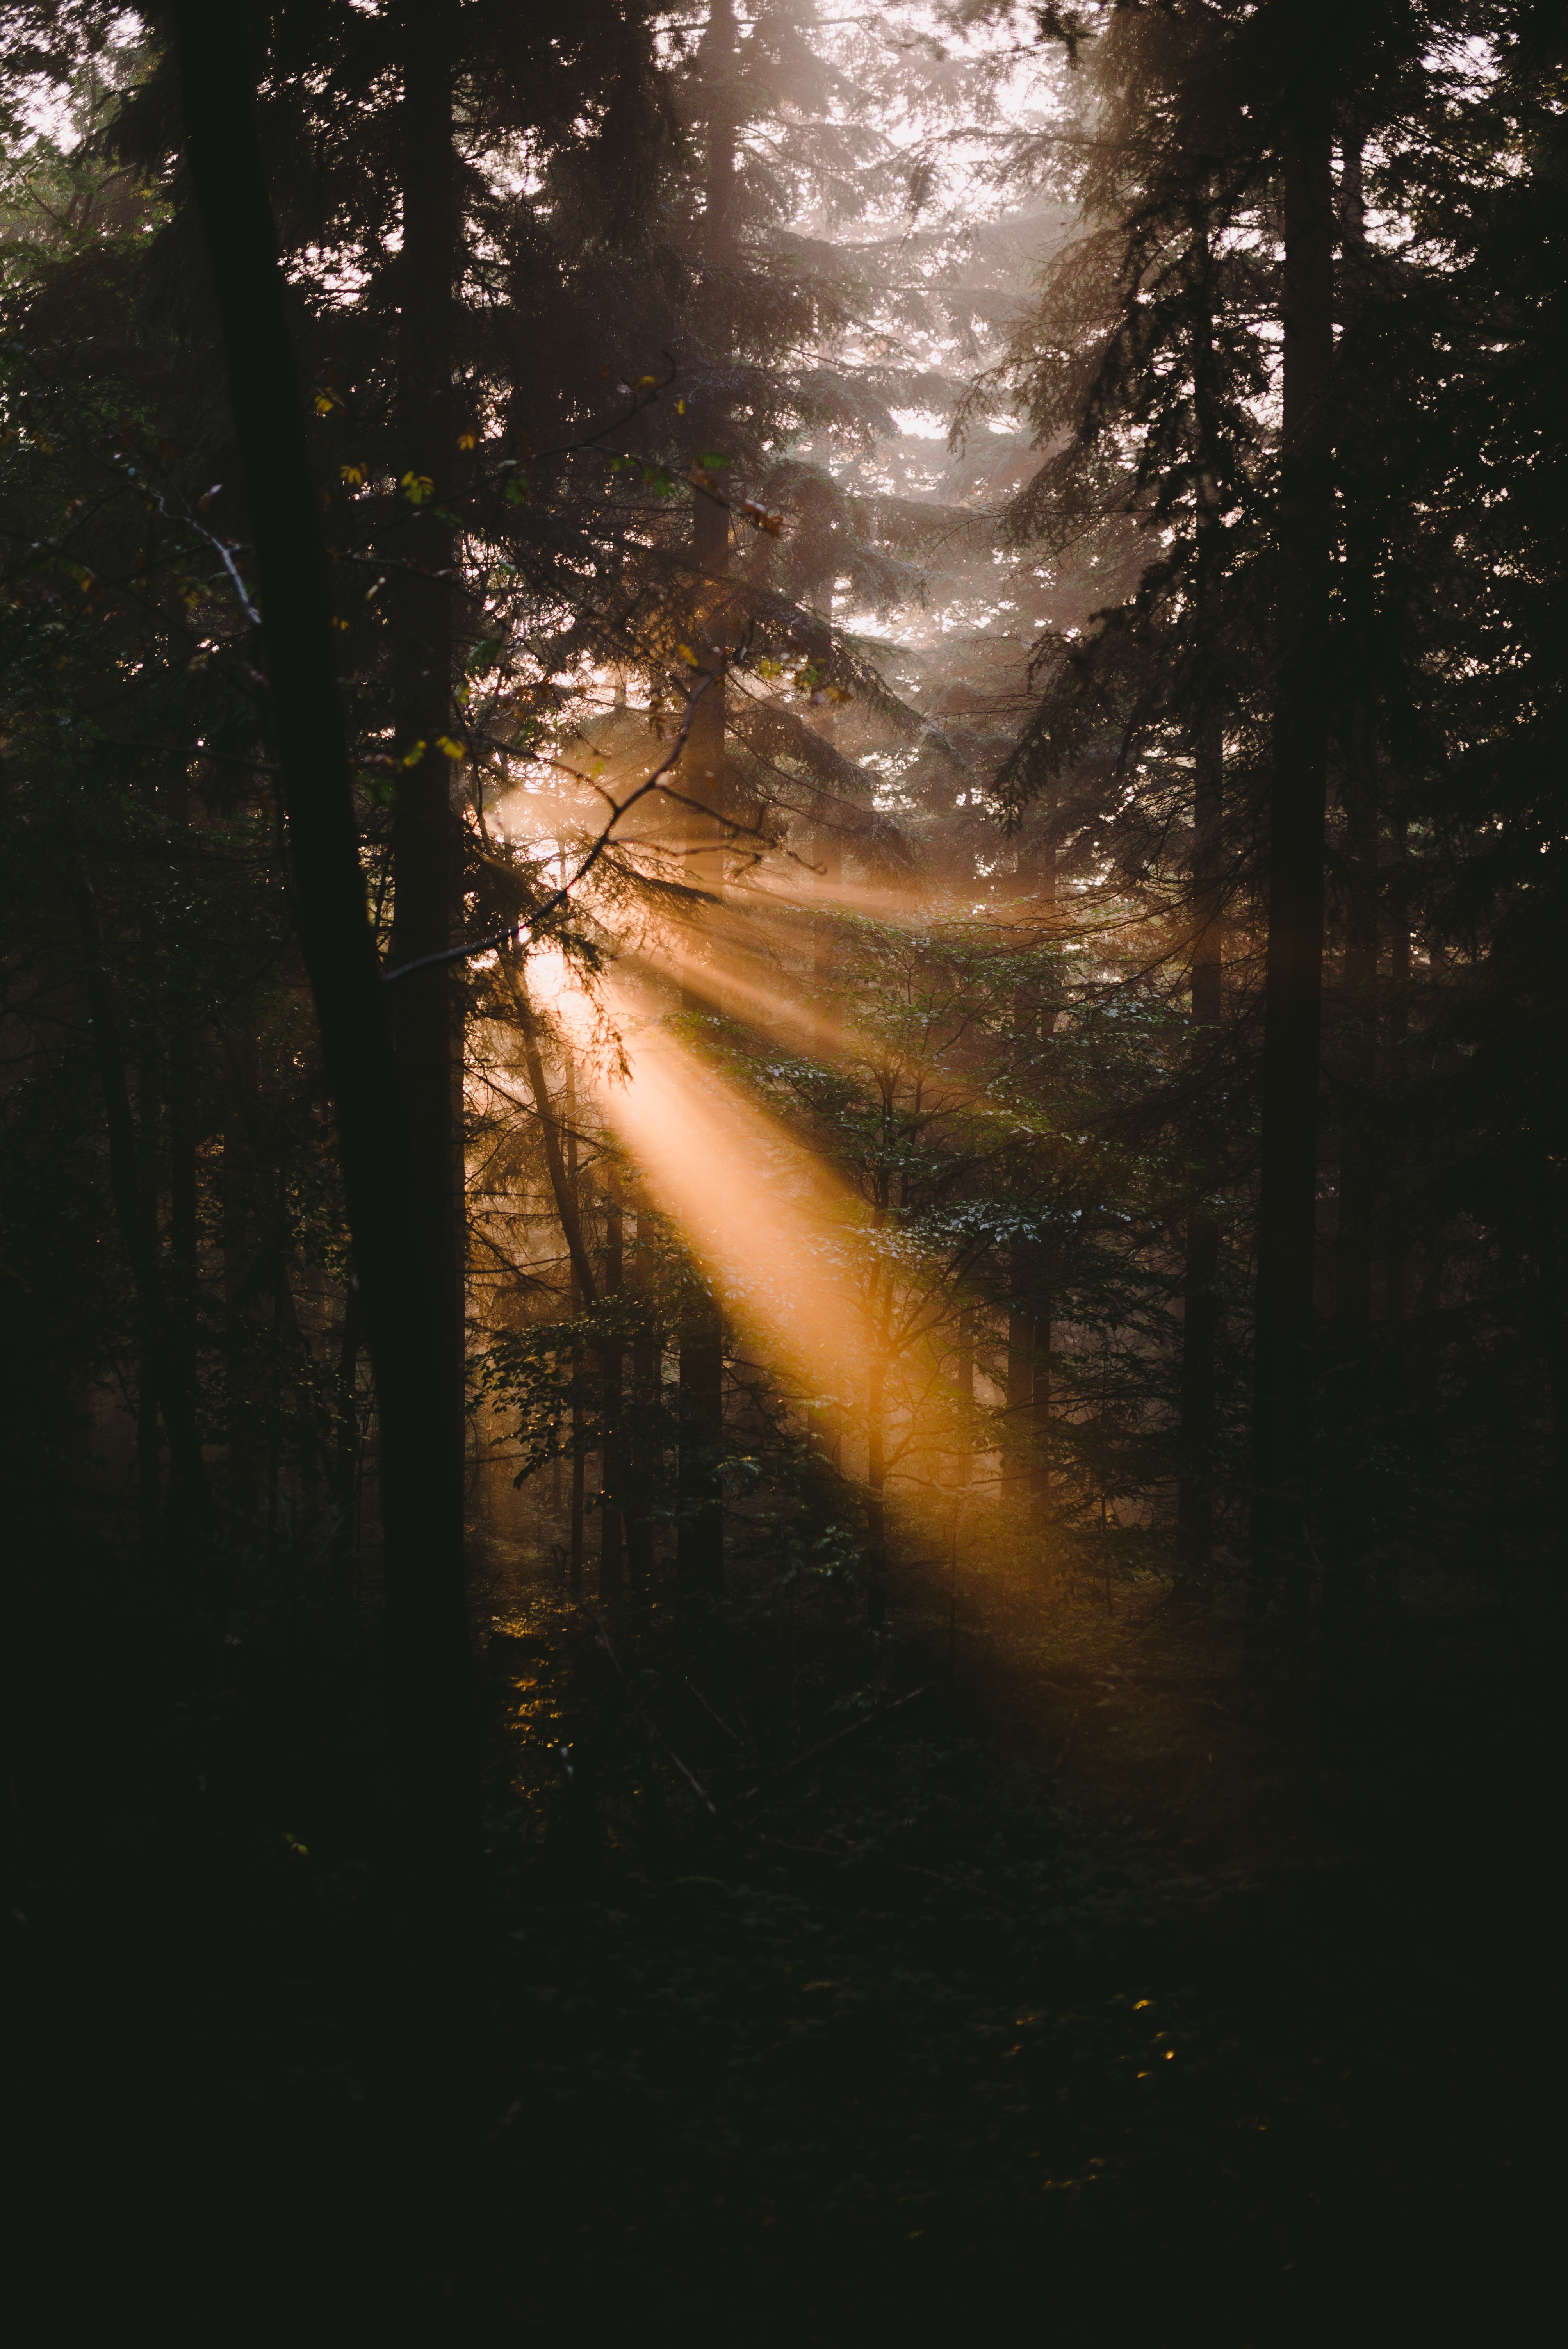
tree, nature, forest, branch, light, plant, sunset, mist, night, sunlight, morning, leaf, atmosphere, evening, reflection, autumn, darkness, season, habitat, atmospheric phenomenon, woody plant